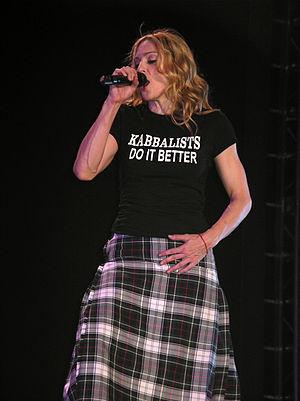
Madonna interprétant la chanson Papa Don't Preach pendant son concert à Paris du 2 septembre 2004, dans le cadre de sa tournée Re-Invention Tour."